Mahaganapati

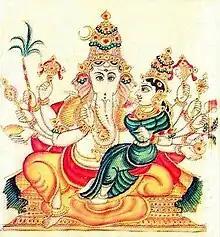
Mahaganapati, folio from the "Sritattvanidhi" (19th century). Here he is depicted with ten arms and accompanied by a goddess.

Mahaganapati, literally "Ganesha, the Great"), also spelled as Maha Ganapati, and frequently called Mahaganadhipati, is an aspect of the Hindu god Ganesha. He is the representation of Ganesha as the Supreme Being Paramatman and is the most important deity of the Ganesha-centric Ganapatya sect. He is one of the most popular of the thirty-two forms of Ganesha, worshipped as a representation of the ultimate truth Para brahman.